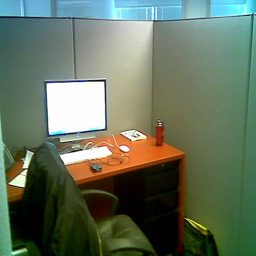
A computer is sitting idly at the desk.
An empty cubicle with a MAC computer that has been left on.
A home computer and keyboard on a desk.
a desk with a monitor and keyboard on it in a cubicle
An office cubicle with a desk and computer equipment.